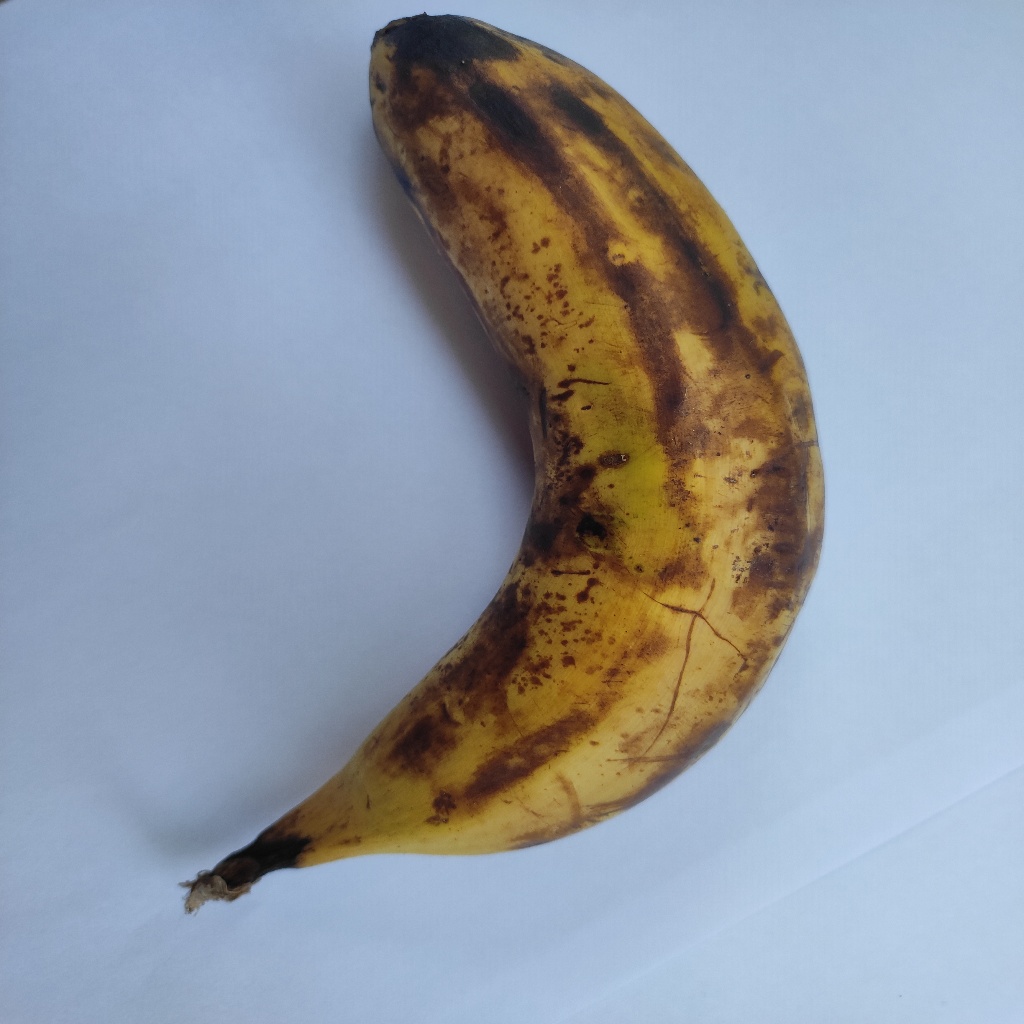
Crop: banana
Quality class: Defect